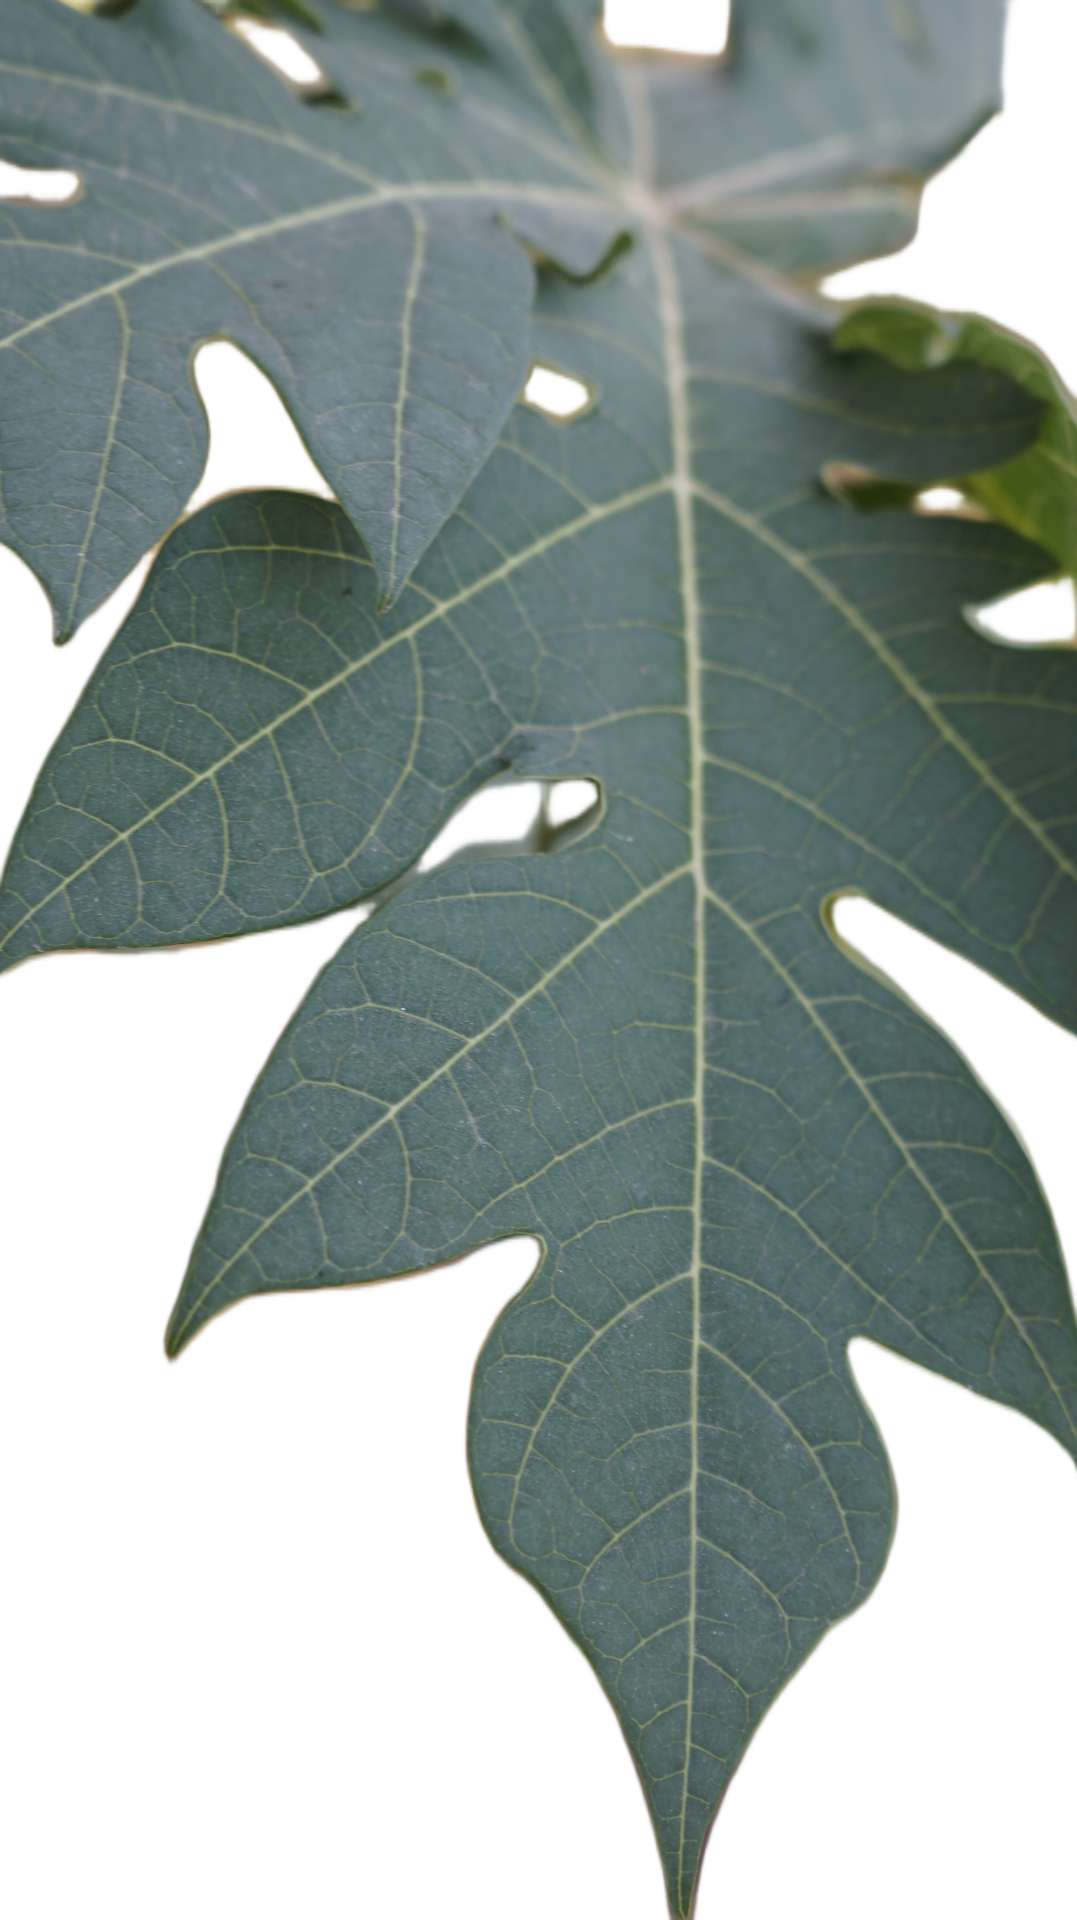
Crop: Papaya
Label: Healthy_leaf